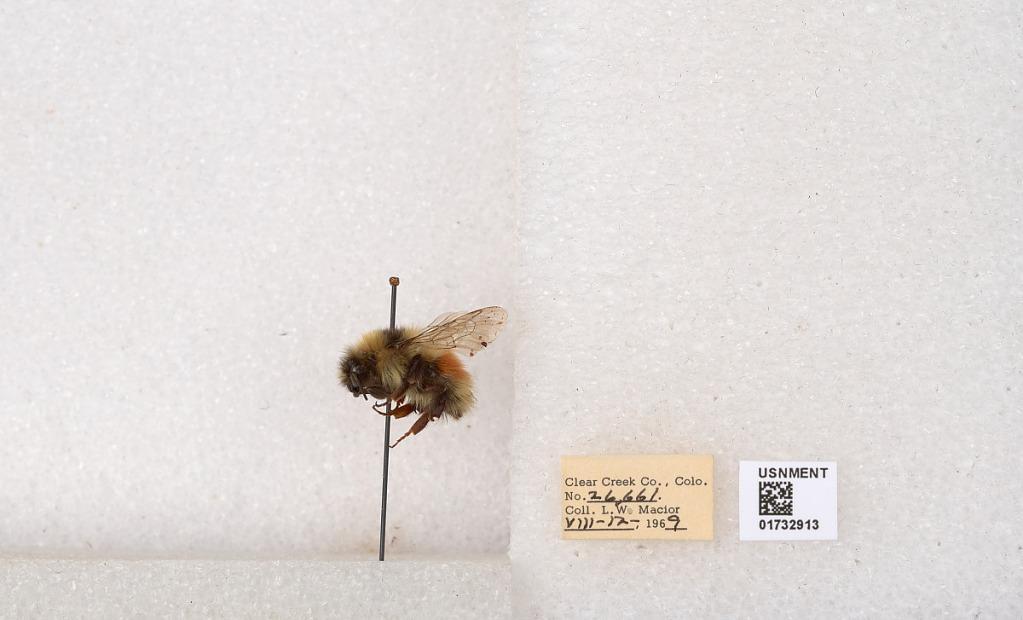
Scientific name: Bombus (Pyrobombus) sylvicola Kirby
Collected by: L. Macior
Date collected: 1969-8-12
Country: United States
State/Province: Colorado
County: Clear Creek
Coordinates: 39.7006, -105.694